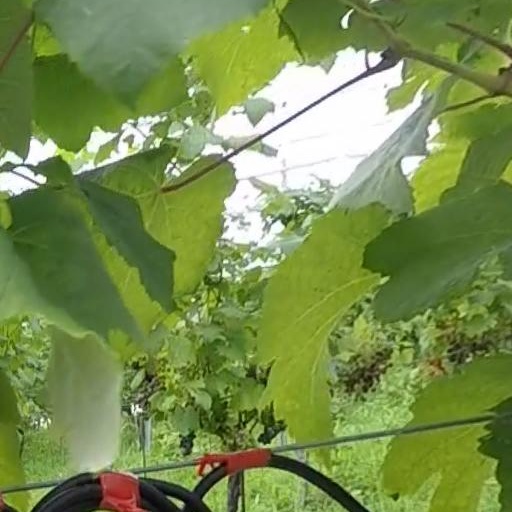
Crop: grape